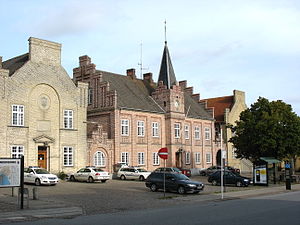
Skanderborg Kommune (1970-2006)
Skanderborgs gamle råd-, ting- og arresthus
Skanderborg Politistation i det tidligere rådhus.
Skanderborg Kommune i Århus Amt blev dannet ved kommunalreformen i 1970. Ved strukturreformen i 2007 blev den udvidet til den nuværende Skanderborg Kommune ved indlemmelse af Galten Kommune, Hørning Kommune og Ry Kommune.